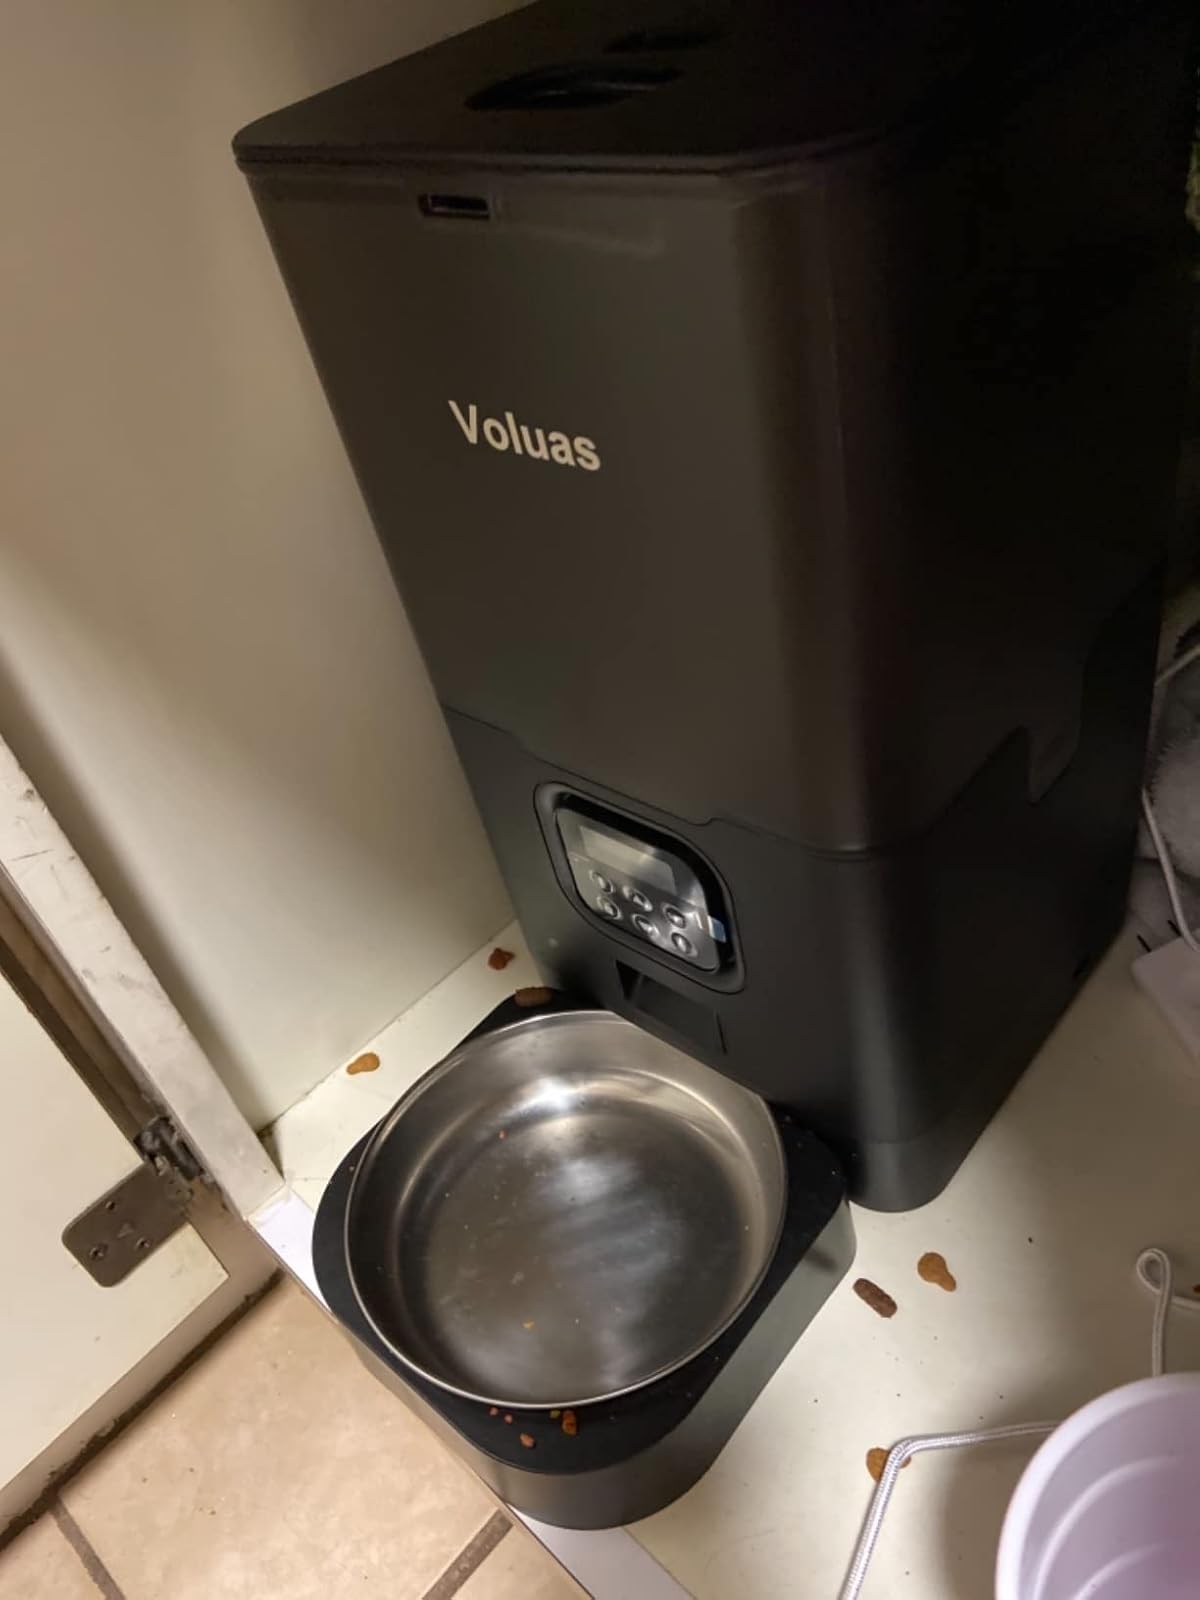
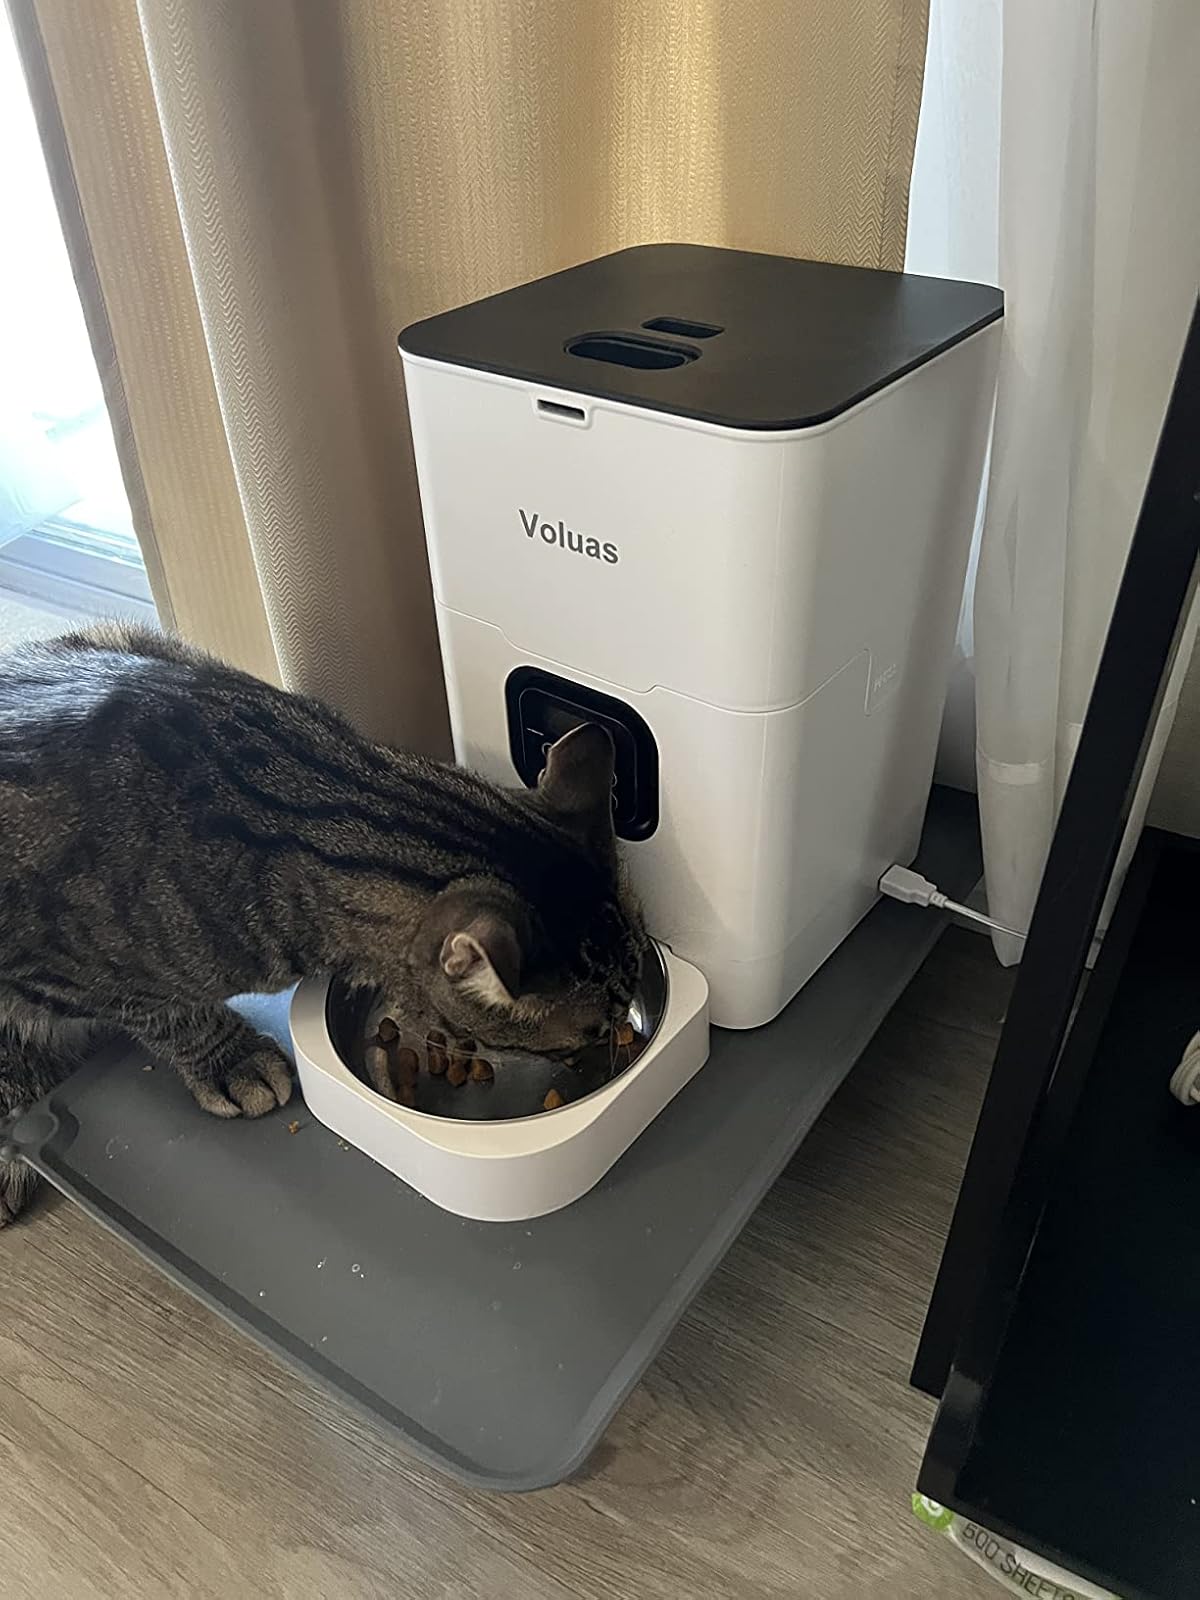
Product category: items_feeder
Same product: no